Thursday's Child (Hartnett novel)

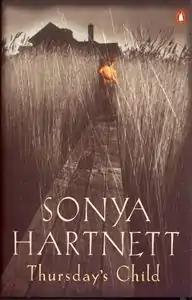
Front cover of first edition

Thursday's Child is young adult novel by the Australian writer Sonya Hartnett, published in 2000 by Penguin Books. Set during the 1930s Great Depression in Australia, it features a young woman Harper Flute and her family, who live in poverty. It won the annual Aurealis Award for best young-adult novel.